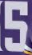
Number: 5